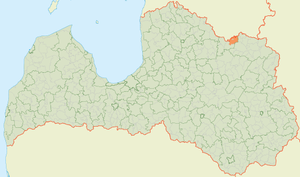
Apes pagasts
Apes pagasts' placering i Letland
Apes pagasts er en territorial enhed i Apes novads i Letland. Pagasten havde 576 indbyggere i 2010 et 521 indbyggere i 2016 og omfatter et areal på 124,92 kvadratkilometer. Hovedbyen i pagasten er Ape.